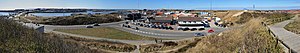
Hvide Sande / Se også
Hvide Sande 2012.
Hvide Sande er en fiskeriby i Holmsland Klit Sogn, Hinds Herred, Ringkøbing amt er et sogn i Ringkøbing Provsti (Ribe Stift).
Hvide Sande er en fiskeriby i Vestjylland med 2.932 indbyggere, beliggende i Holmsland Klit Sogn midt på landtangen Holmsland Klit. Byen ligger i Ringkøbing-Skjern Kommune og hører til Region Midtjylland.